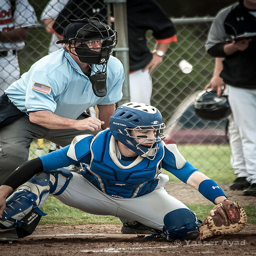
A catcher squatting in baseball, catching the ball.
a catcher kneels down to catch a ball at home plate during a baseball game
A catcher and an umpire near home plate.
A close up of catcher and umpire at home plate on baseball field with fence and people behind.
A catcher waiting for the ball with men standing behind him.